Central Bank of Armenia

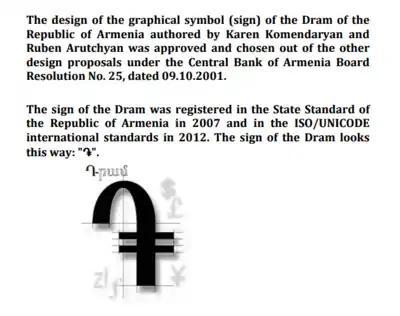
The sign of Dram

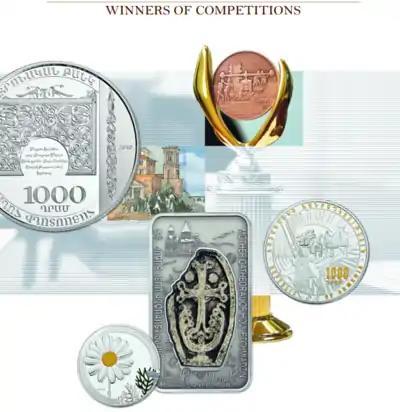
Winners of Competitions - Dram Coins

The national currency of the Republic of Armenia is dram (ISO code - AMD, the sign - ). One dram is equal to one hundred luma. The CBA is vested with the exclusive right to issue currency. The national currency was put into circulation on 22 November 1993.